Pieter Stalpaert

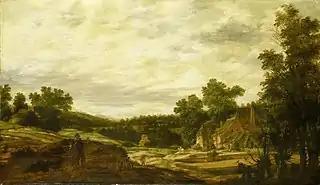
"Hilly landscape"

In 1609 he became a poorter (citizen) of Amsterdam. After the death of his first wife, he married a second time on 9 April 1611. His second wife Maeyken de Walperghe was, like has first one, originally from Antwerp. Five children were born in quick succession from the union. The third child Daniël, born around 1615, became the city architect of Amsterdam in 1648. A document drawn up on the date of his wedding on 26 July 1639 states that Daniël Stalpaert was 24 years old at that time and was also a painter. The document further states he was then living with his mother and his uncle Abraham de Walperge on the Conninxgrach (now called the Singel). This indicates that Pieter had most likely died before the date of the wedding of his son.